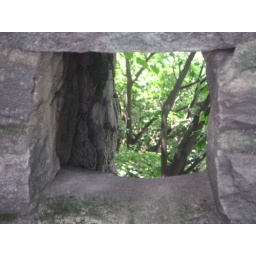
A block of stone cut out in the wall along the stairs up to Seoul Tower. A window, ancient and viewed.